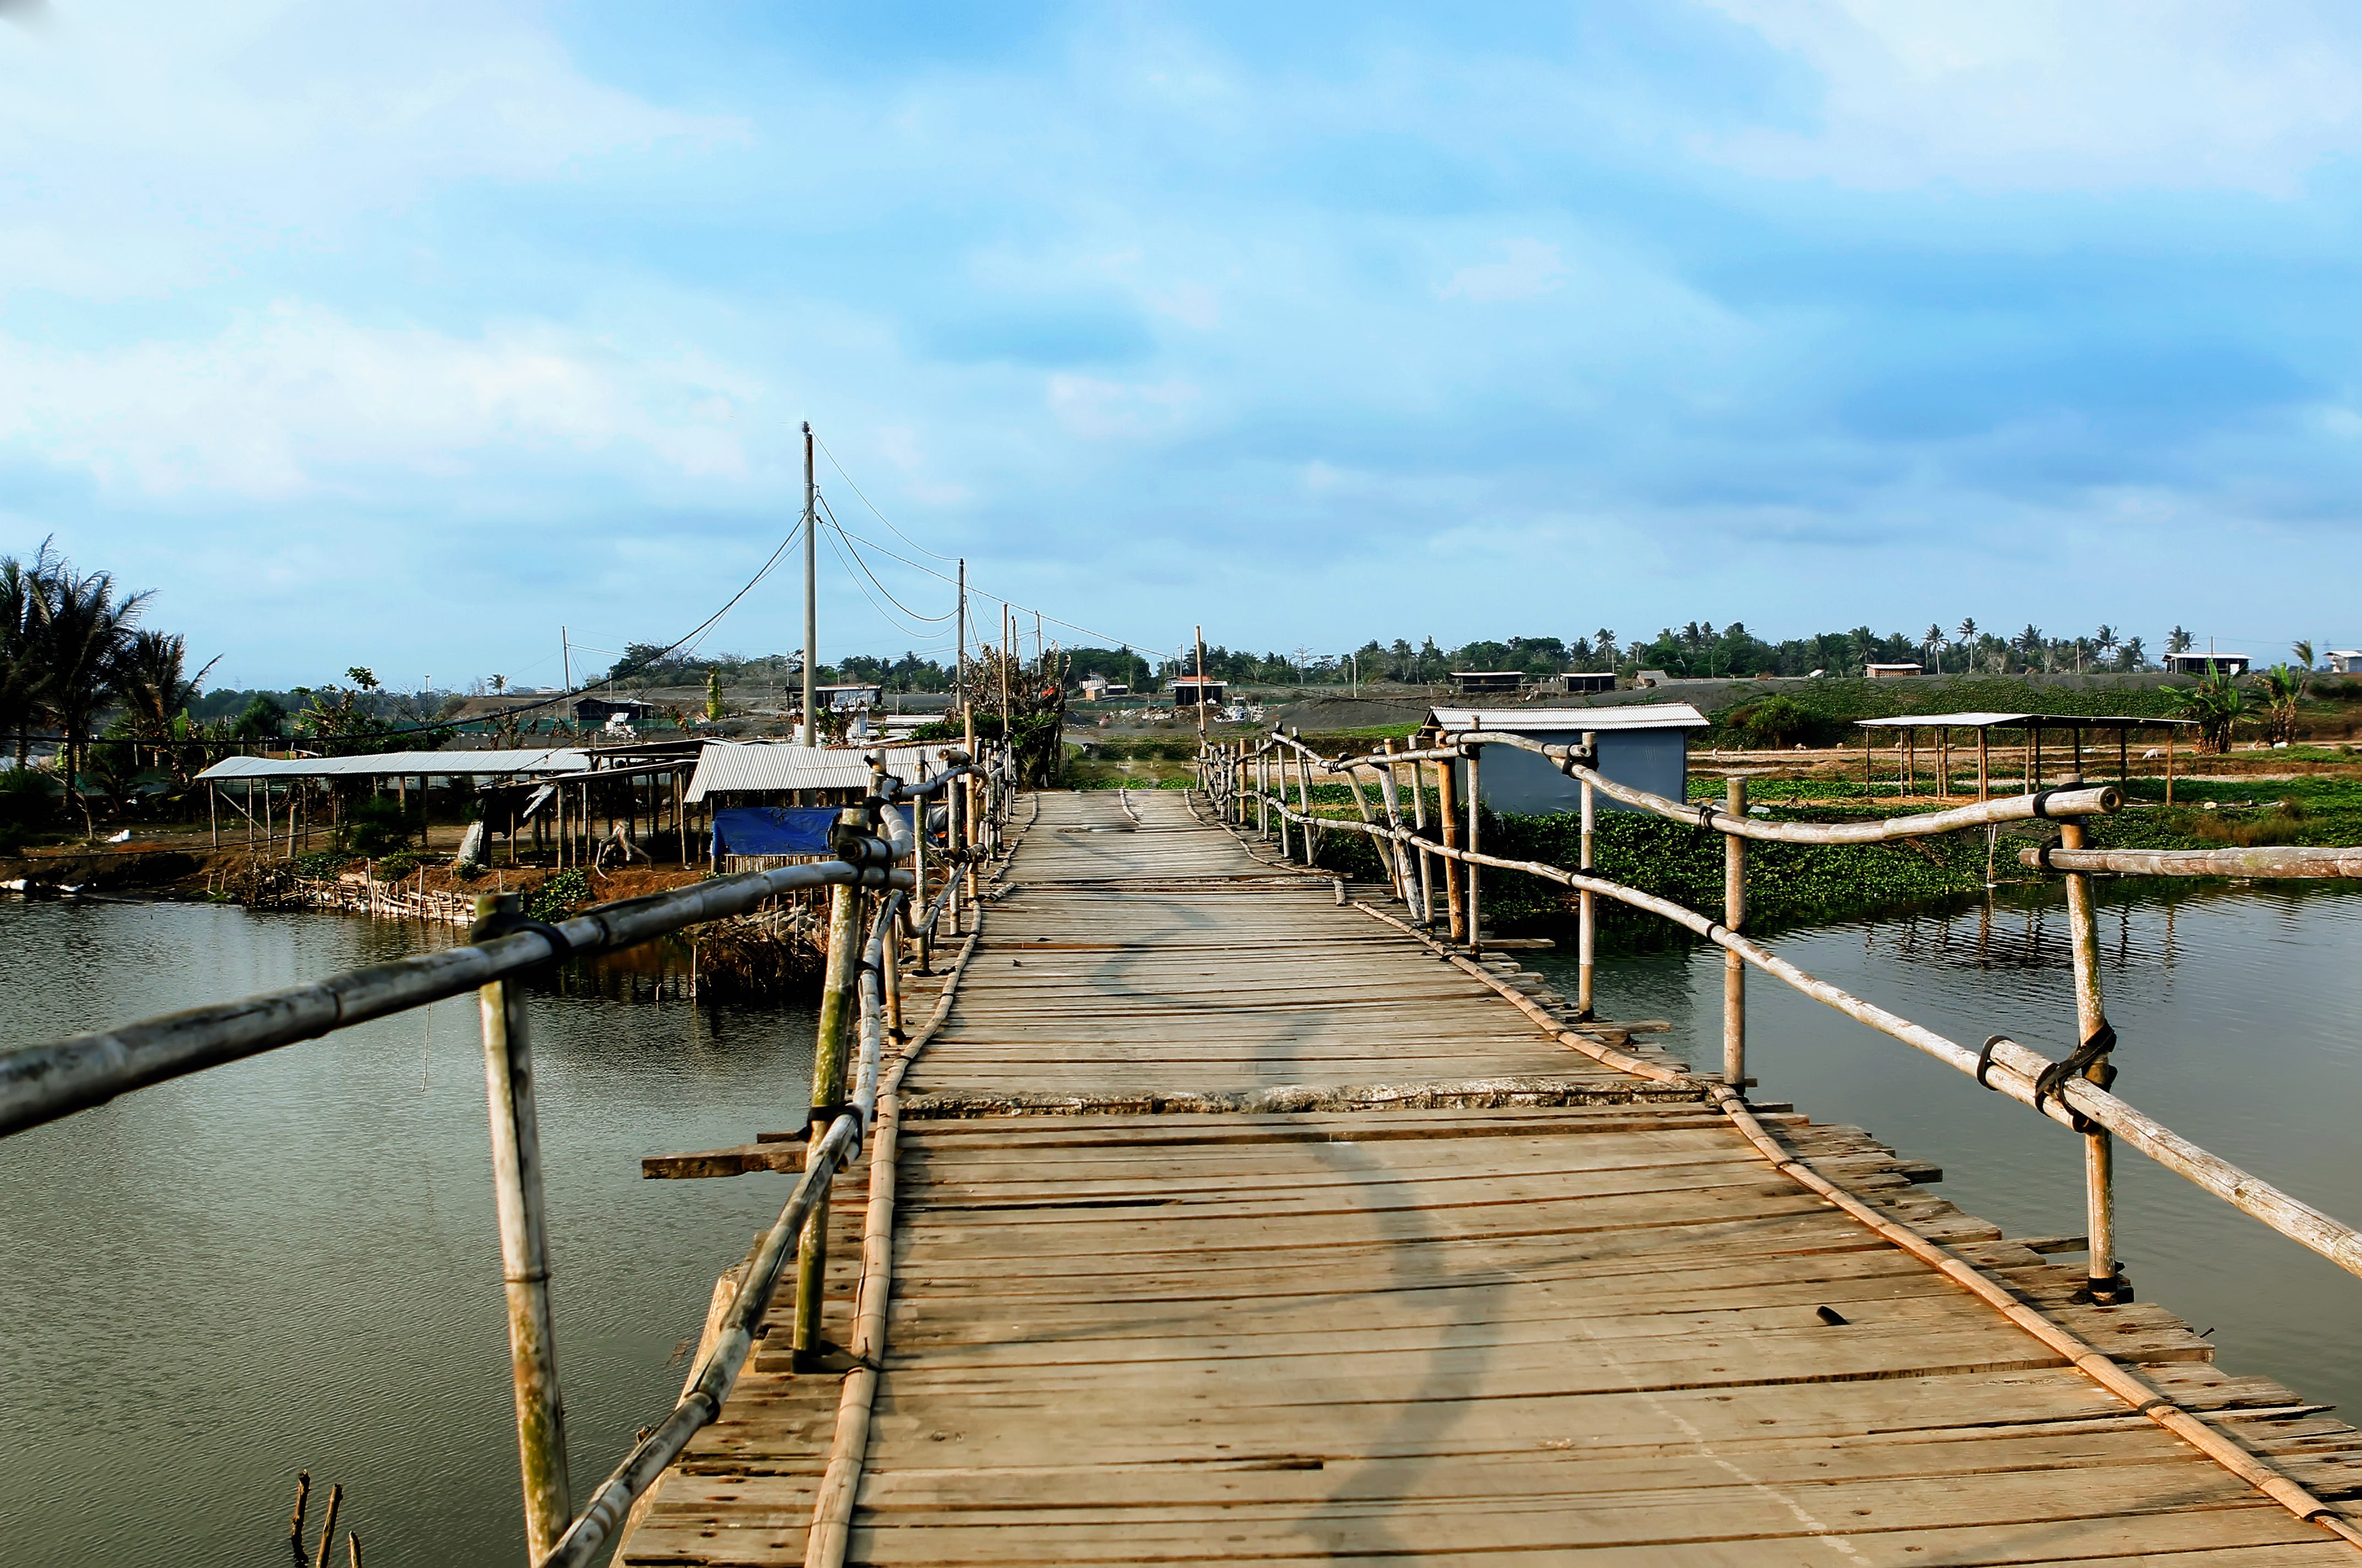
sea, coast, water, dock, boardwalk, bridge, shore, pier, river, canal, walkway, reflection, vehicle, bay, harbor, marina, reservoir, waterway, body of water, tour, channel, bamboo, nonbuilding structure